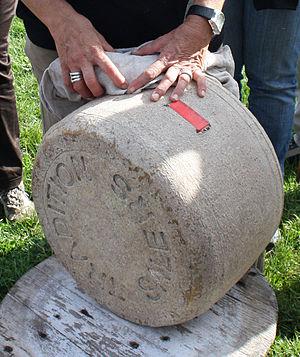
Fromage de Salers ""Tradition"" (au Buron de la Reiche, exploitation de M. et Mme Favre)"
Le salers est un fromage au lait cru de vache à pâte pressée non cuite français du département du Cantal. L'appellation « salers » est protégée par les labels AOC depuis 1961 et AOP depuis 2003.
Un fromage au lait cru est un fromage élaboré à partir de lait cru dont la flore et les systèmes enzymatiques très diversifiés jouent un rôle complexe durant la transformation et la maturation. Par ce fait, une grande variété de goûts caractérise ce type de fromages.
La cuisine occitane est une cuisine diversifiée qui a des traits caractéristiques de la cuisine méditerranéenne, mais se différencie des cuisines catalane et italienne. En raison de la taille de l'Occitanie et la grande variété de ses terroirs, allant des Pyrénées aux Alpes, de la côte méditerranéenne au Massif central qu'elle englobe majoritairement, c'est une cuisine très variée mais, au-delà de la traditionnelle partition entre l'usage de la graisse de canard au sud ouest et de l'huile d'olive au sud-est, il existe un certain nombre de traits communs à l'ensemble de ce territoire et l'opposant parfois nettement au reste de la France.